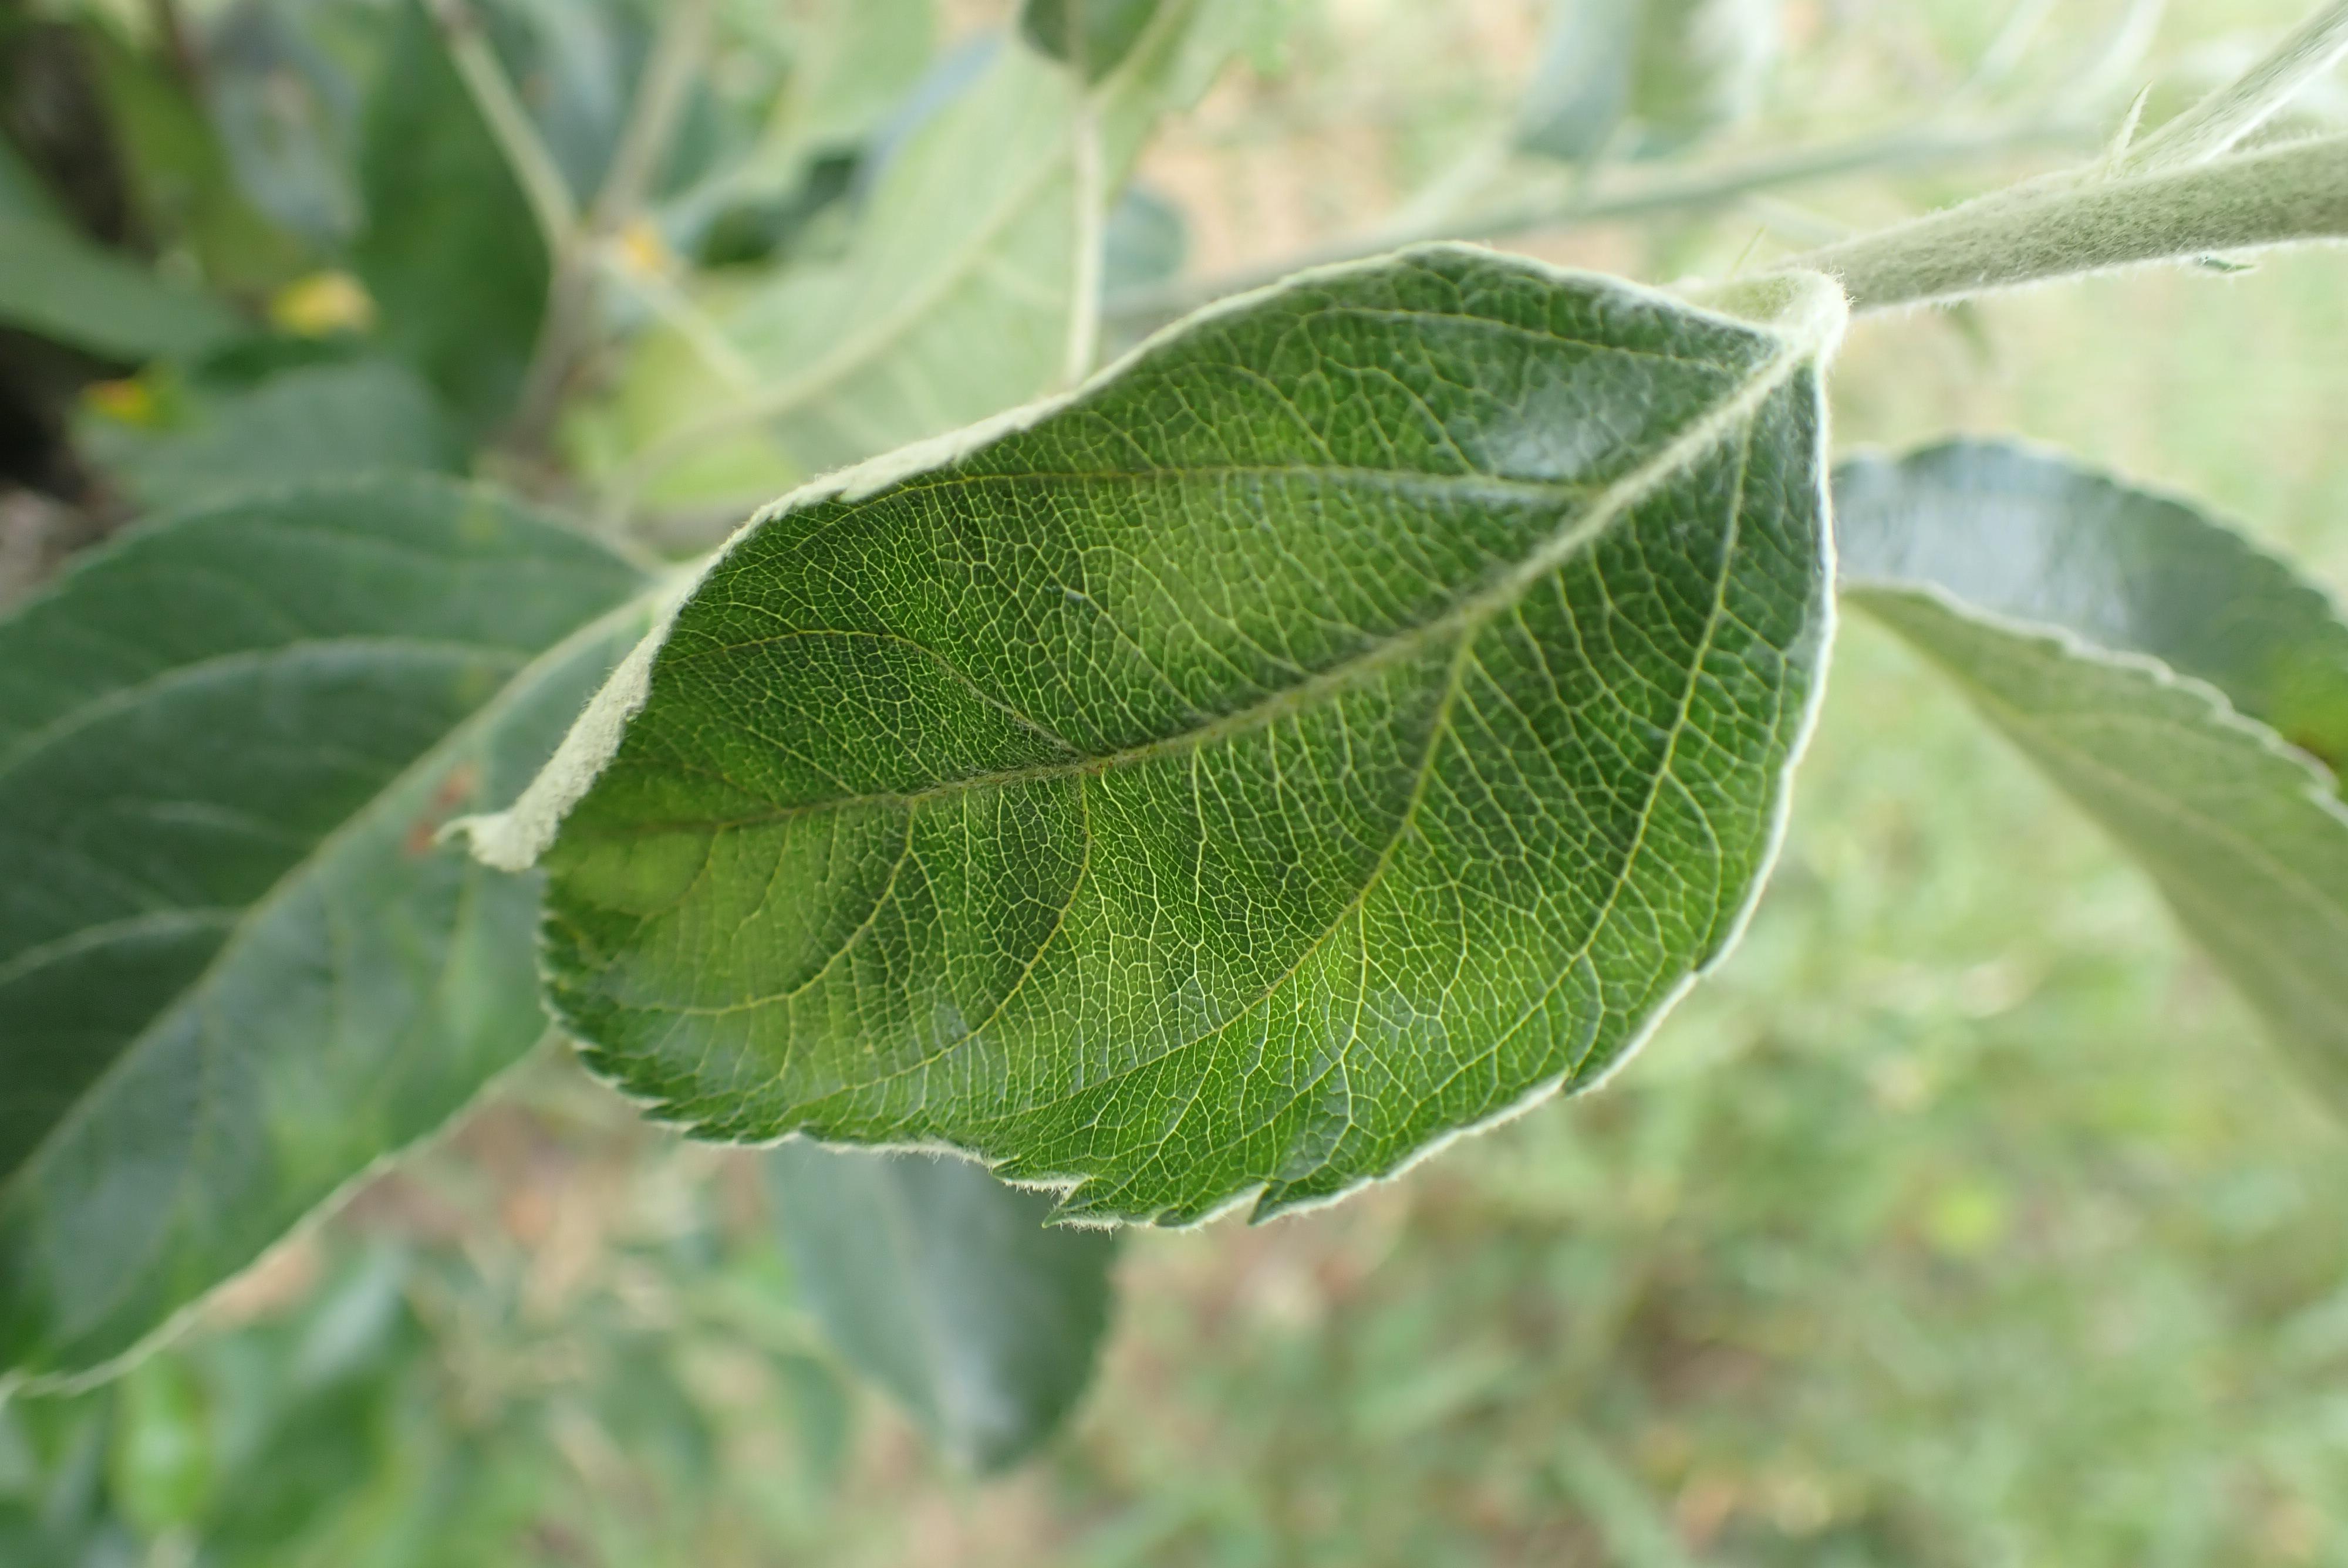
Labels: healthy